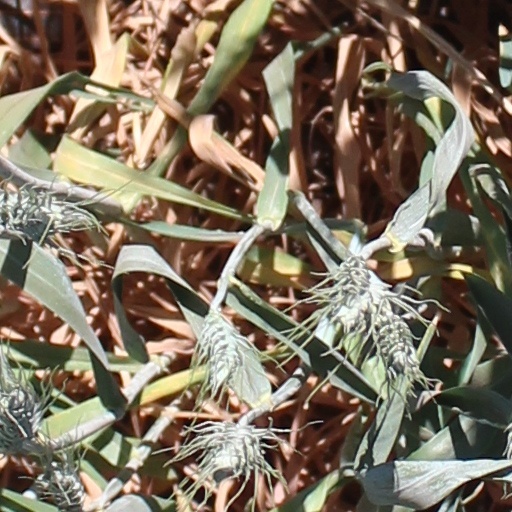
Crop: wheat